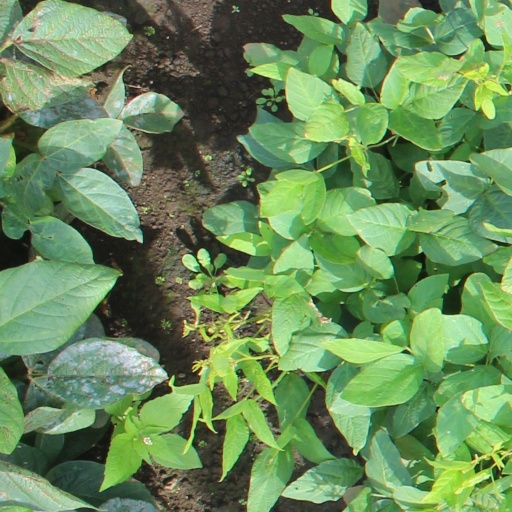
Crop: soybean